Priangan sheep

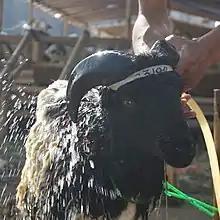
Priangan sheep

The Priangan (also known as "Garut") is a breed of sheep found in West Java, Indonesia. The breed is used primarily for ram fighting and meat. It is a variety of the Javanese Thin-tailed. Africander and Merino breeding may have been introduced in the 19th century.